Composition doll

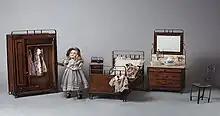
A French Bleuette doll from , with a bisque head and a composition body.

Many antique German and French bisque dolls from the 19th century combine a bisque head with a ball-jointed body made of composition. In 1877 French dollmaker Jumeau introduced the "Bébé Incassable", with a bisque head portraying a young girl and a fully articulated composition body. With realistic glass eyes and contemporary fashion styles, thousands of Bébé dolls were produced for an international market. The French Bleuette doll from S.F.B.J. has a jointed composition body with a bisque or composition head. The composition Bleuette was produced from 1905 to 1958.